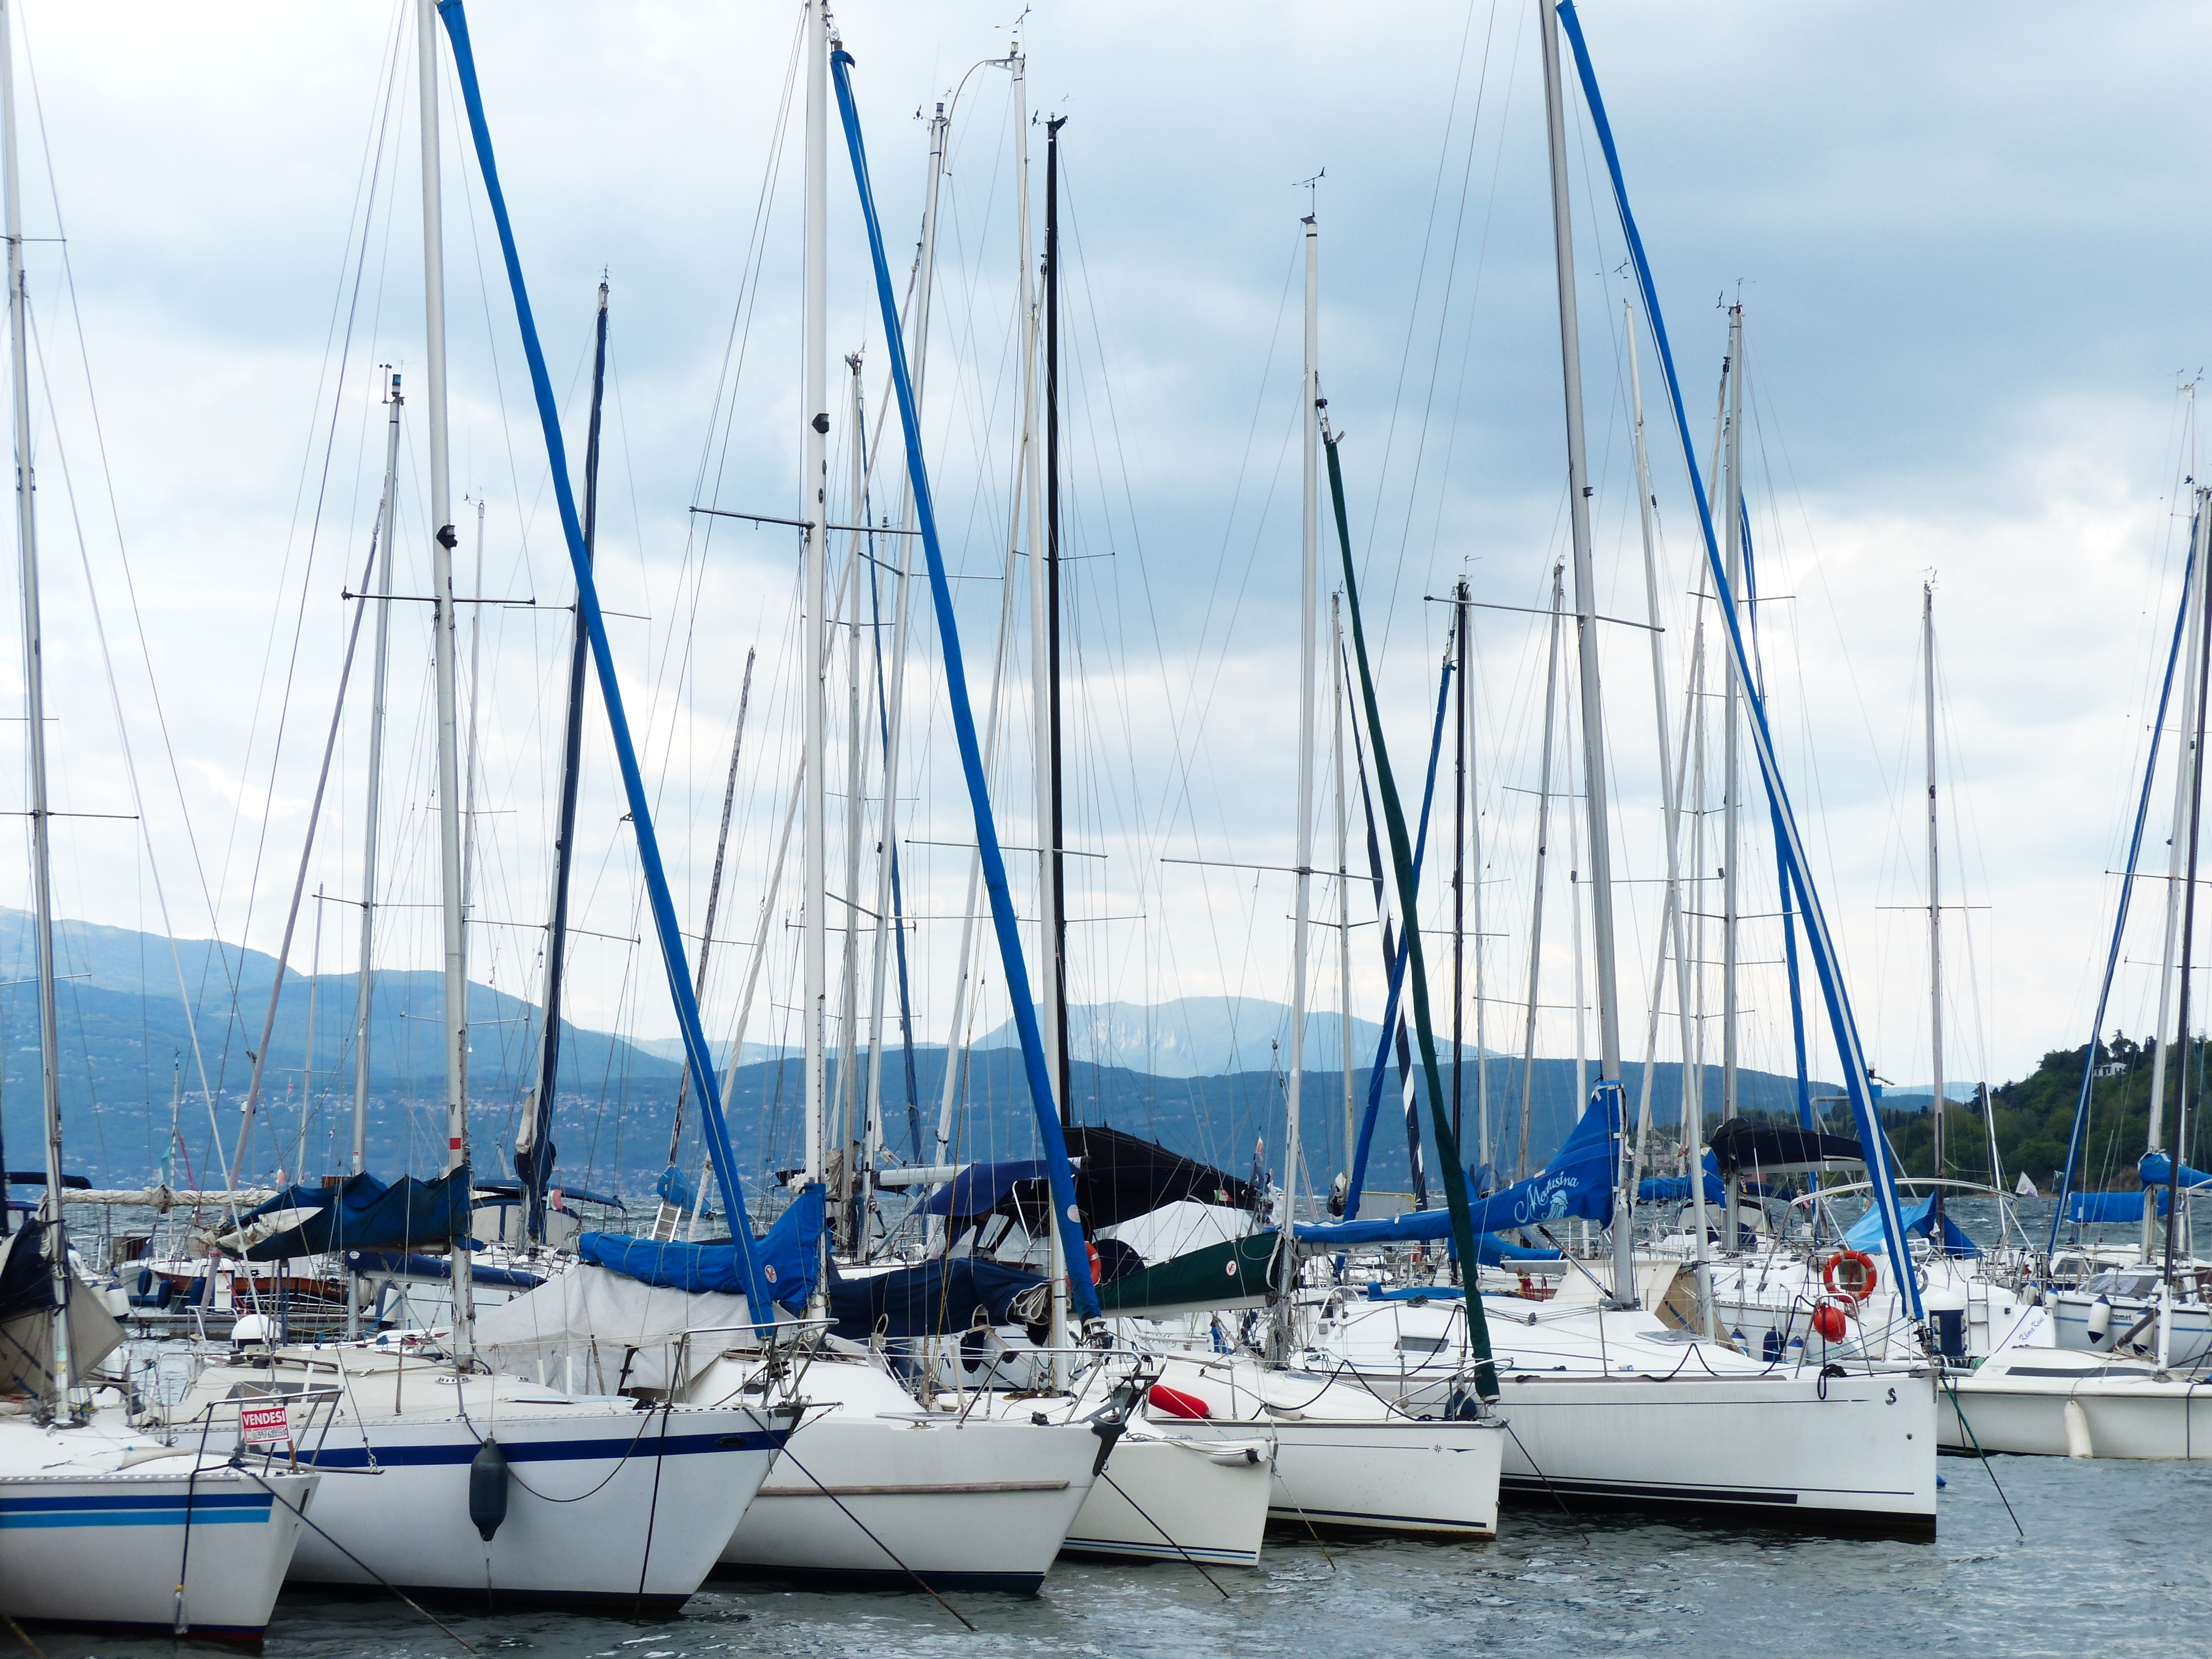
sea, dock, boat, ship, vehicle, mast, sailing, yacht, marina, port, sailboat, sports, boats, sail, masts, watercraft, windjammer, sailing ship, sailing boats, sail masts, boat masts